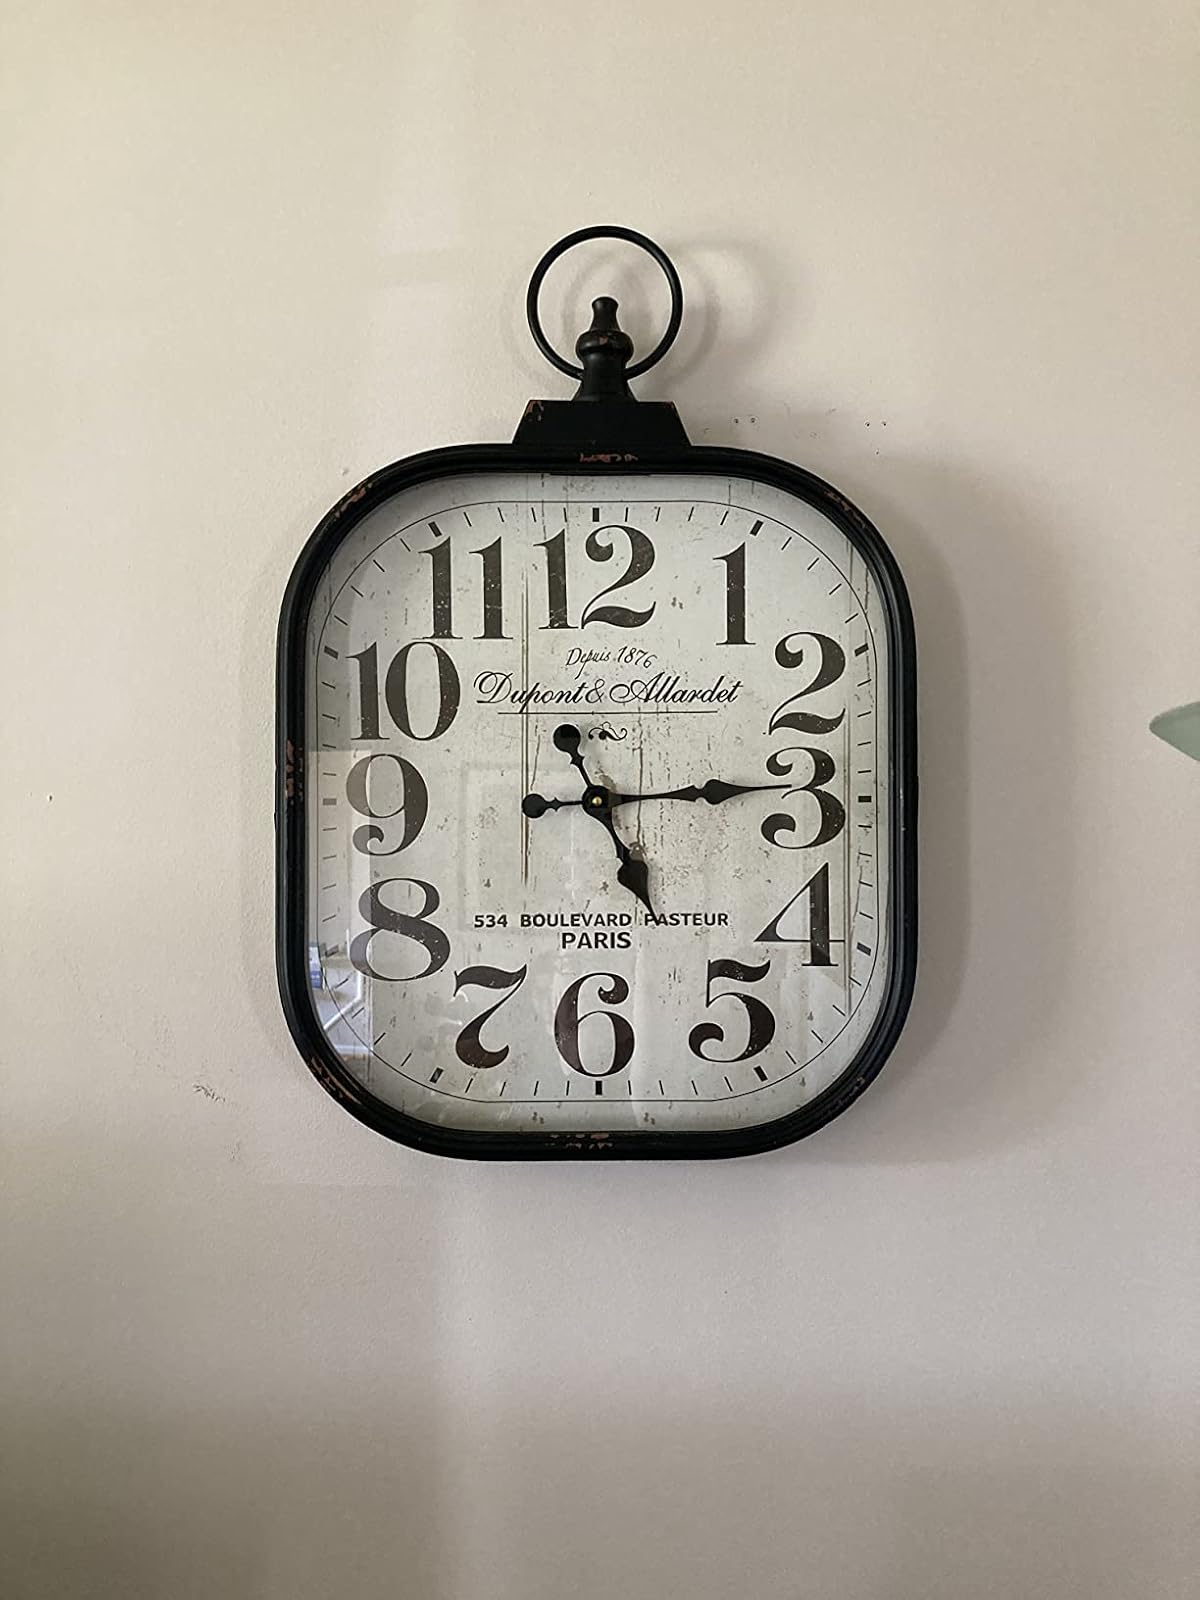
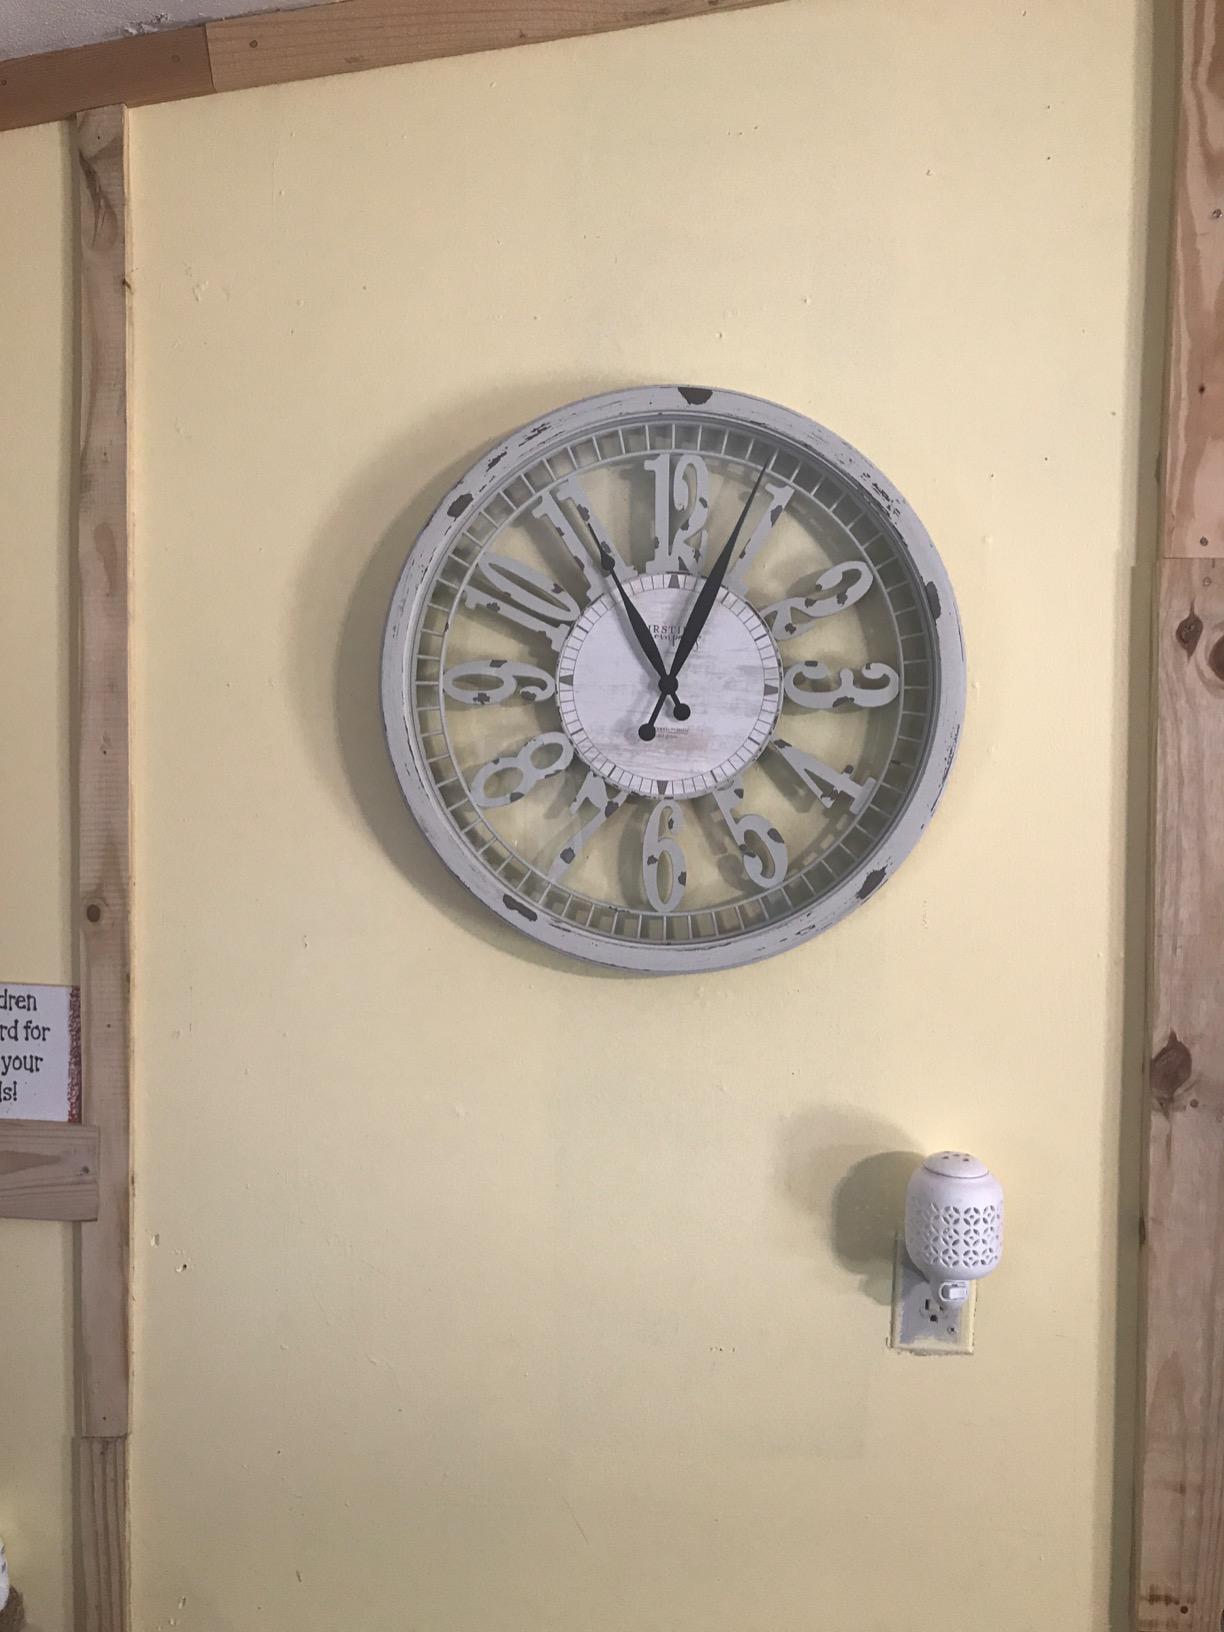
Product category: clock
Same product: no